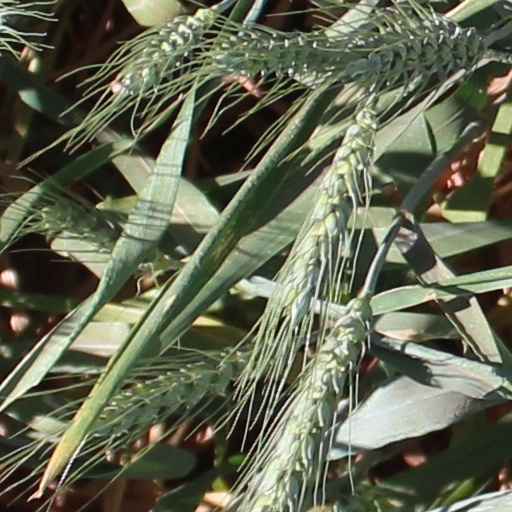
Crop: wheat